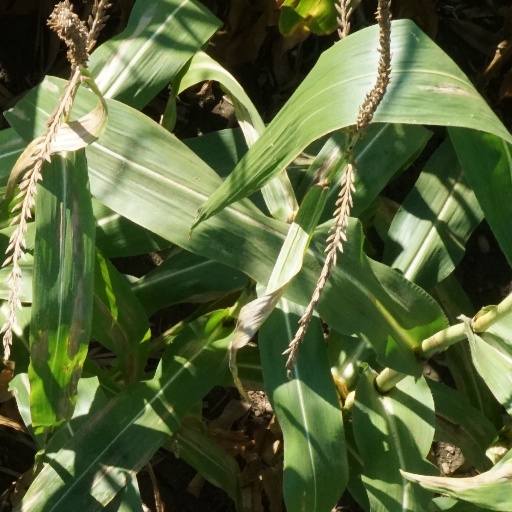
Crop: maize; corn